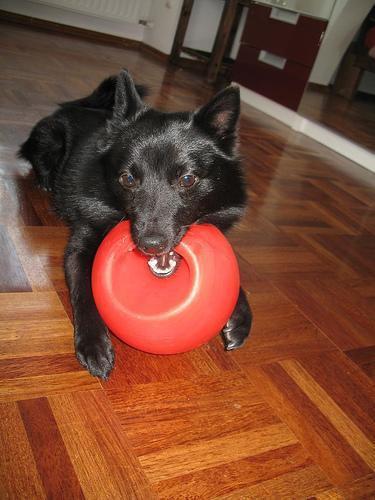
schipperke